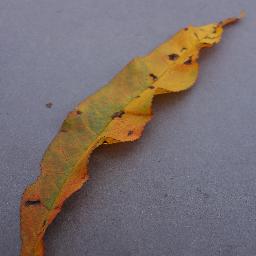
Label: Peach___Bacterial_spot